Norwegian Union of Telecommunication Workers

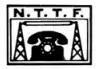
Logo of the union

The Norwegian Union of Telecommunication Workers (NTTF) was a trade union representing fitters and delivery workers at Televerket.